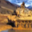
Label: tank